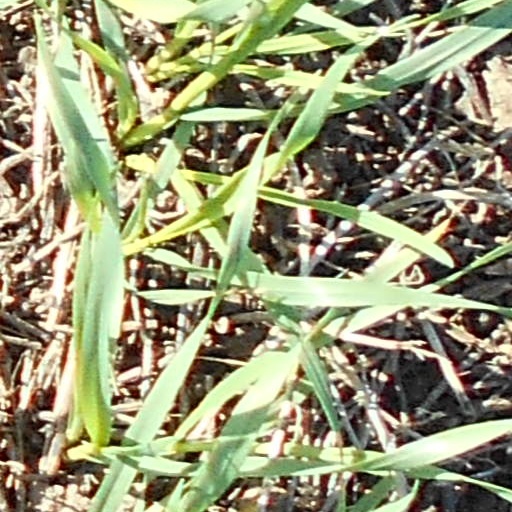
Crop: wheat